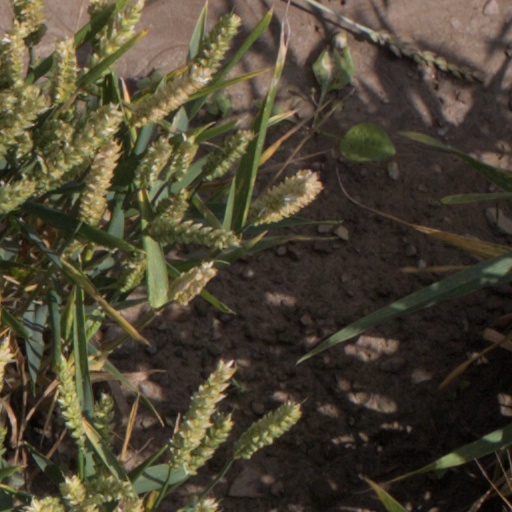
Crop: wheat